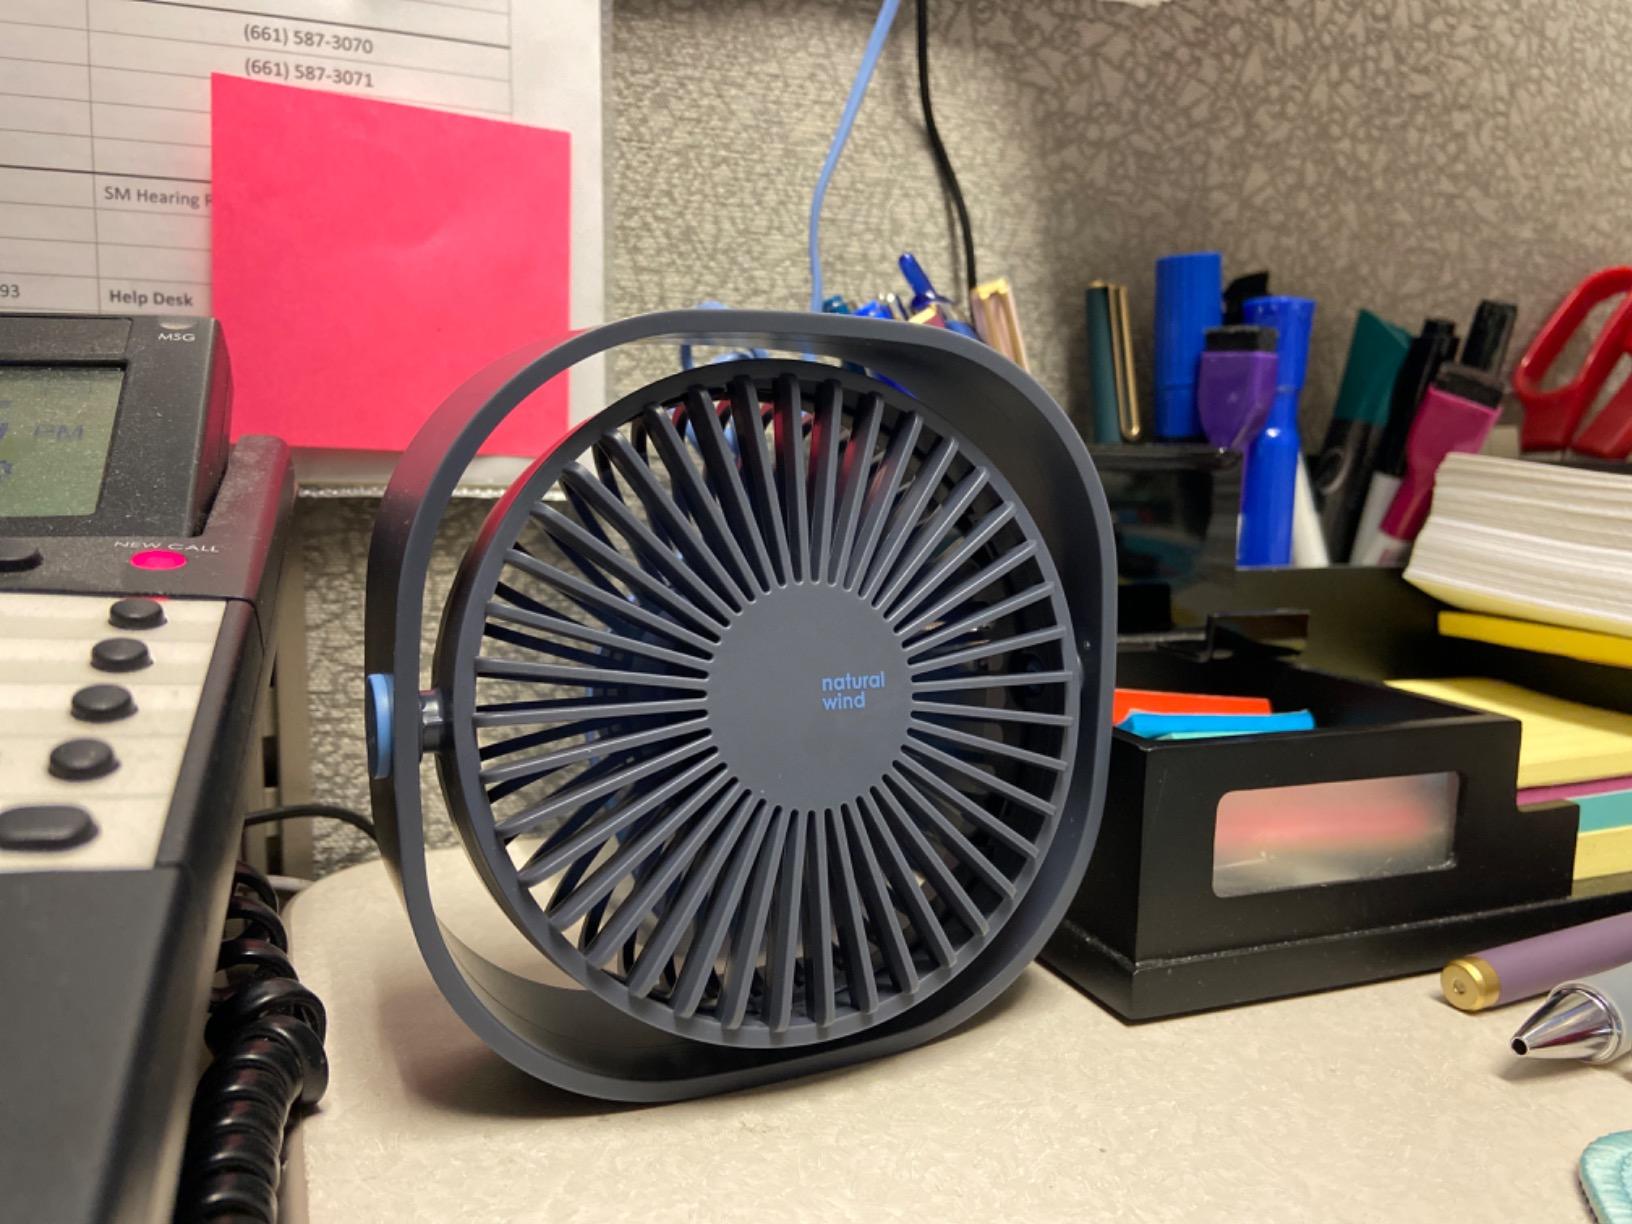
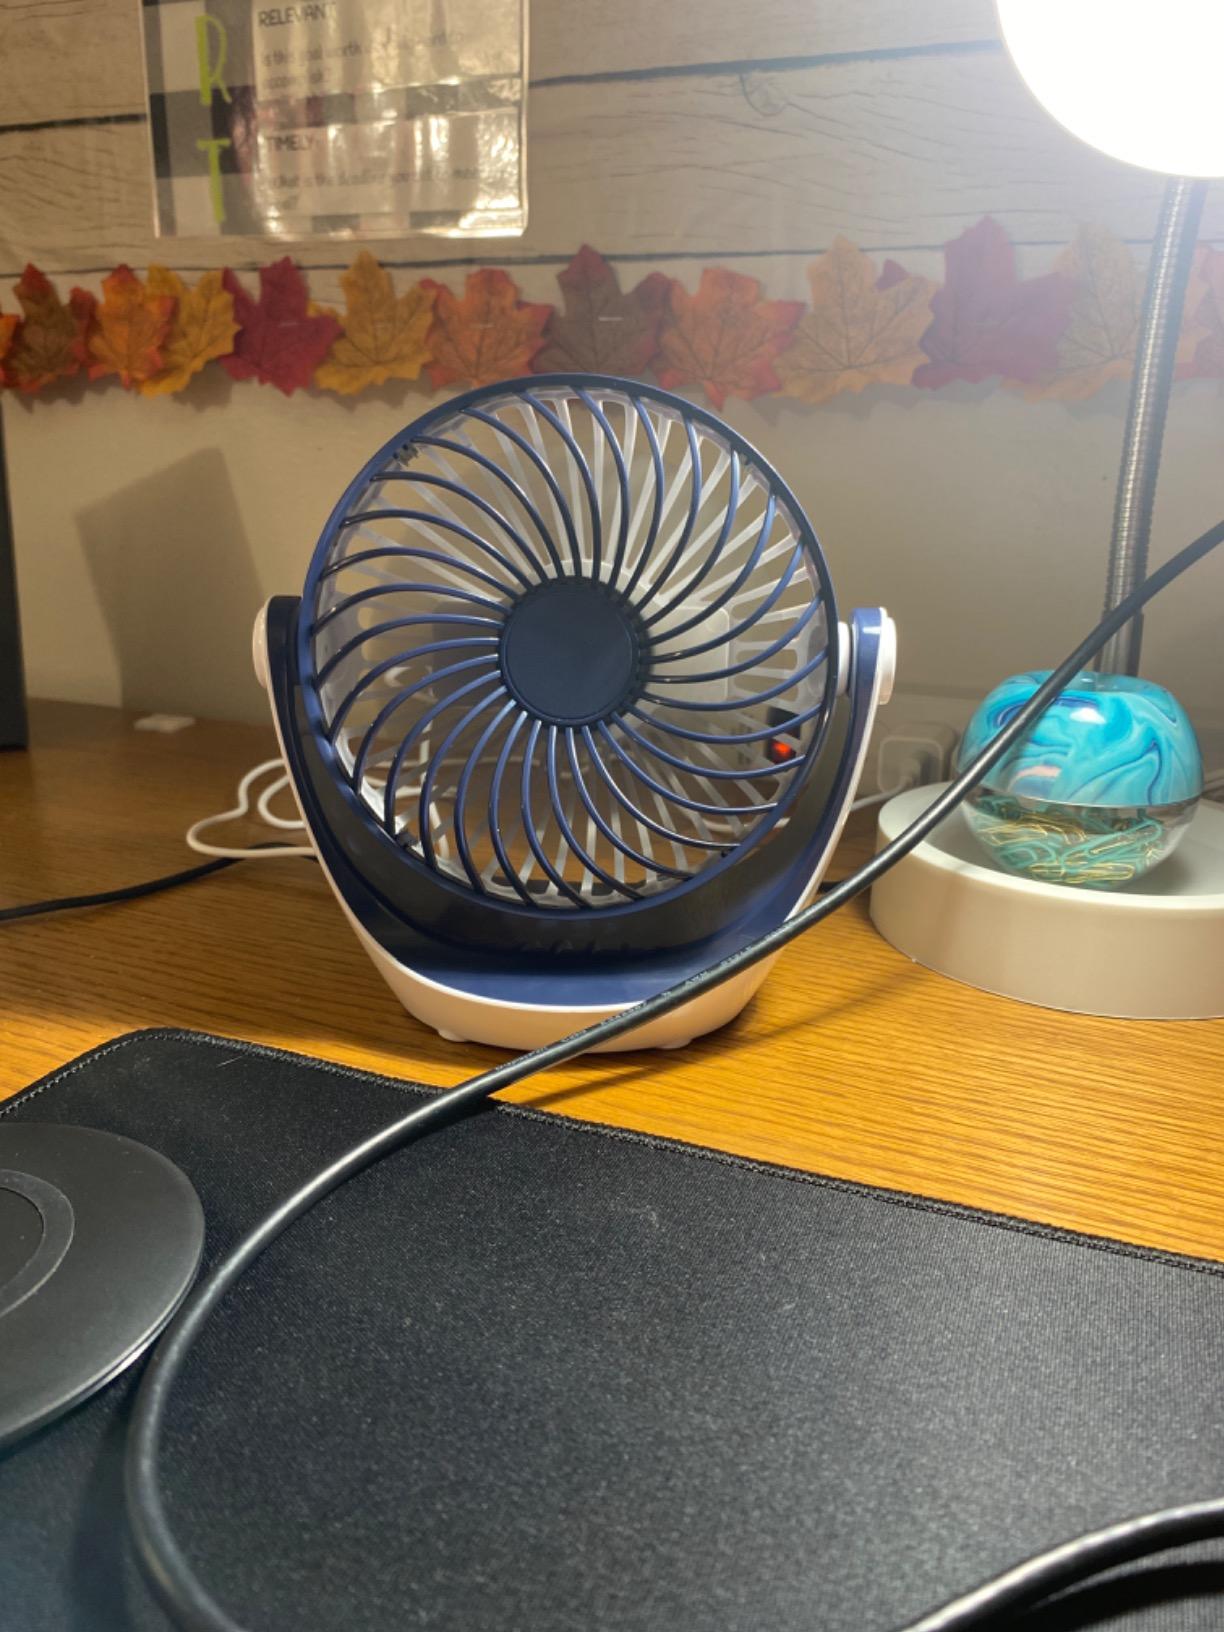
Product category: fan
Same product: no